Monte di Pietà, Naples

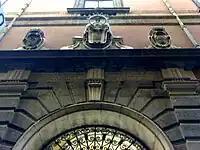
Detail of the entrance

The portal has Doric order columns. In the entablature you enter three triglyphs that create two empty spaces in the frieze, in these empty spaces are placed two inscriptions, one of which is the date of commencement of work: